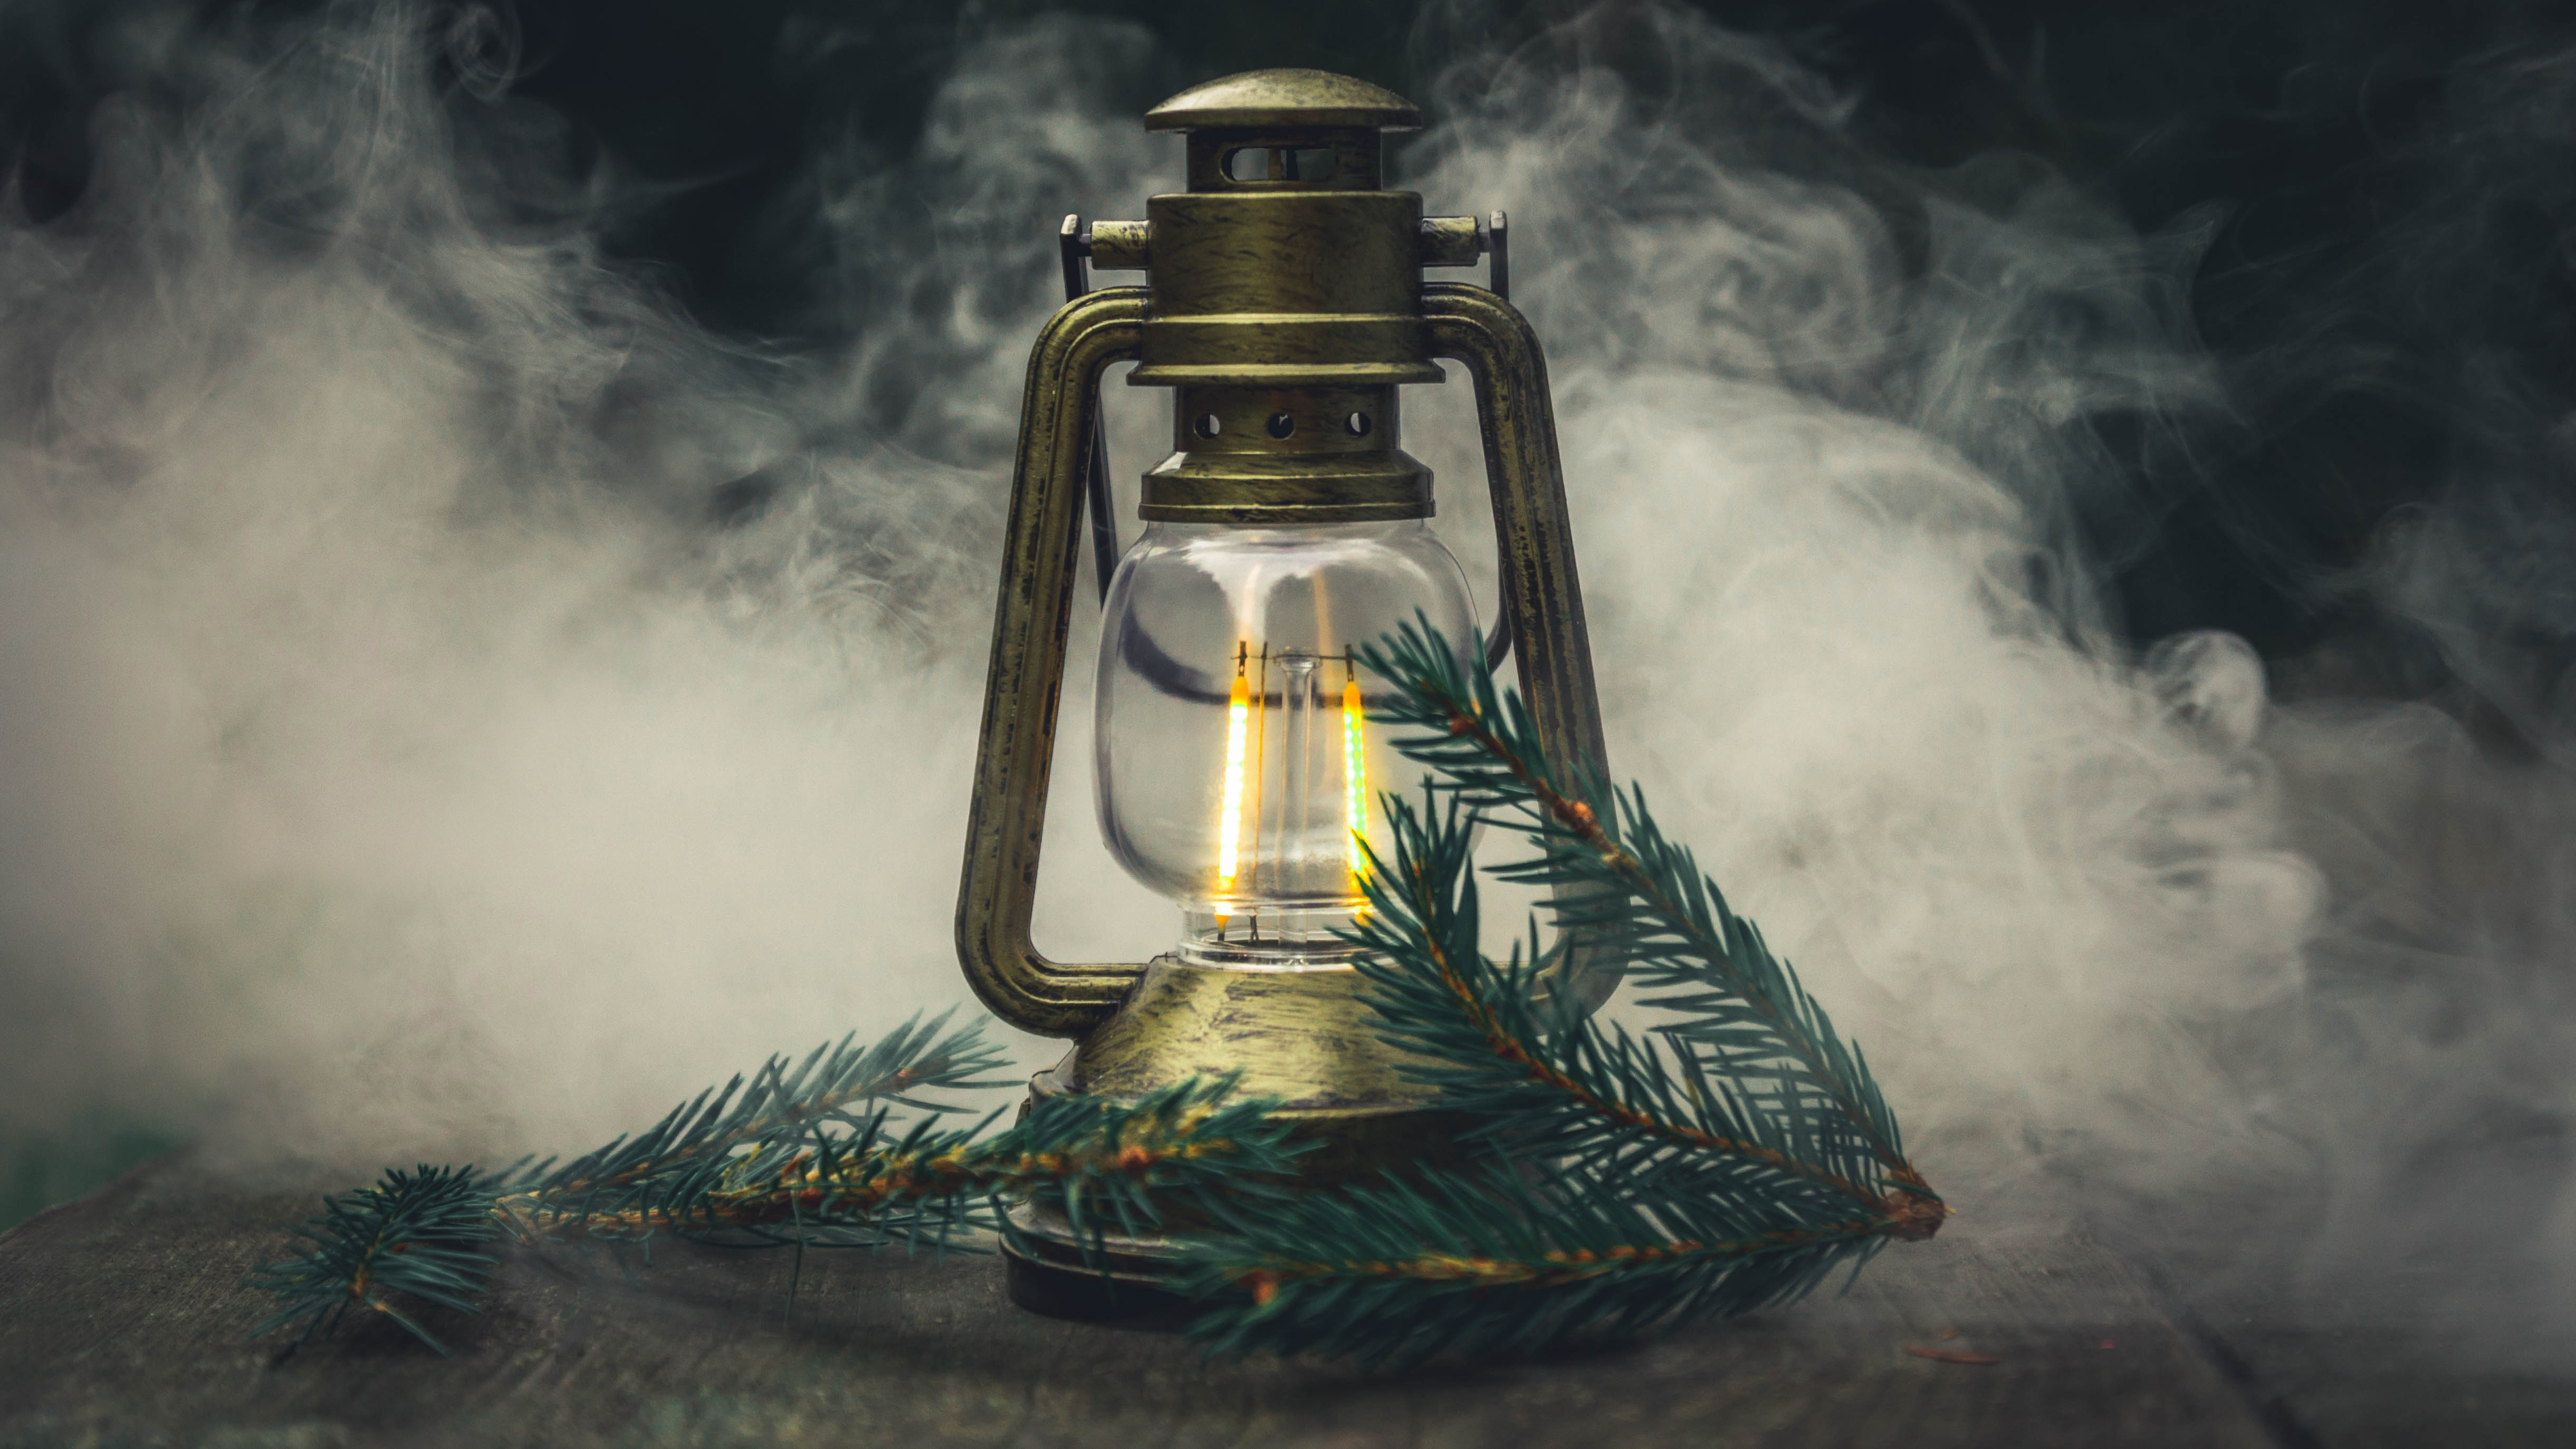
still life photography, illustration, photography, geological phenomenon, still life, art